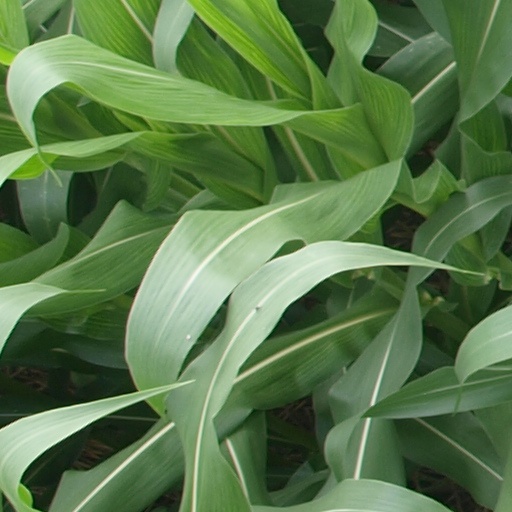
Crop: maize; corn